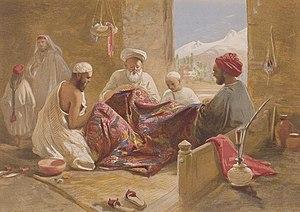
Le châle est une grande pièce de tissu que l'on drape sur les épaules ou que l'on porte parfois autour du cou ou sur la tête à la manière d'un voile.